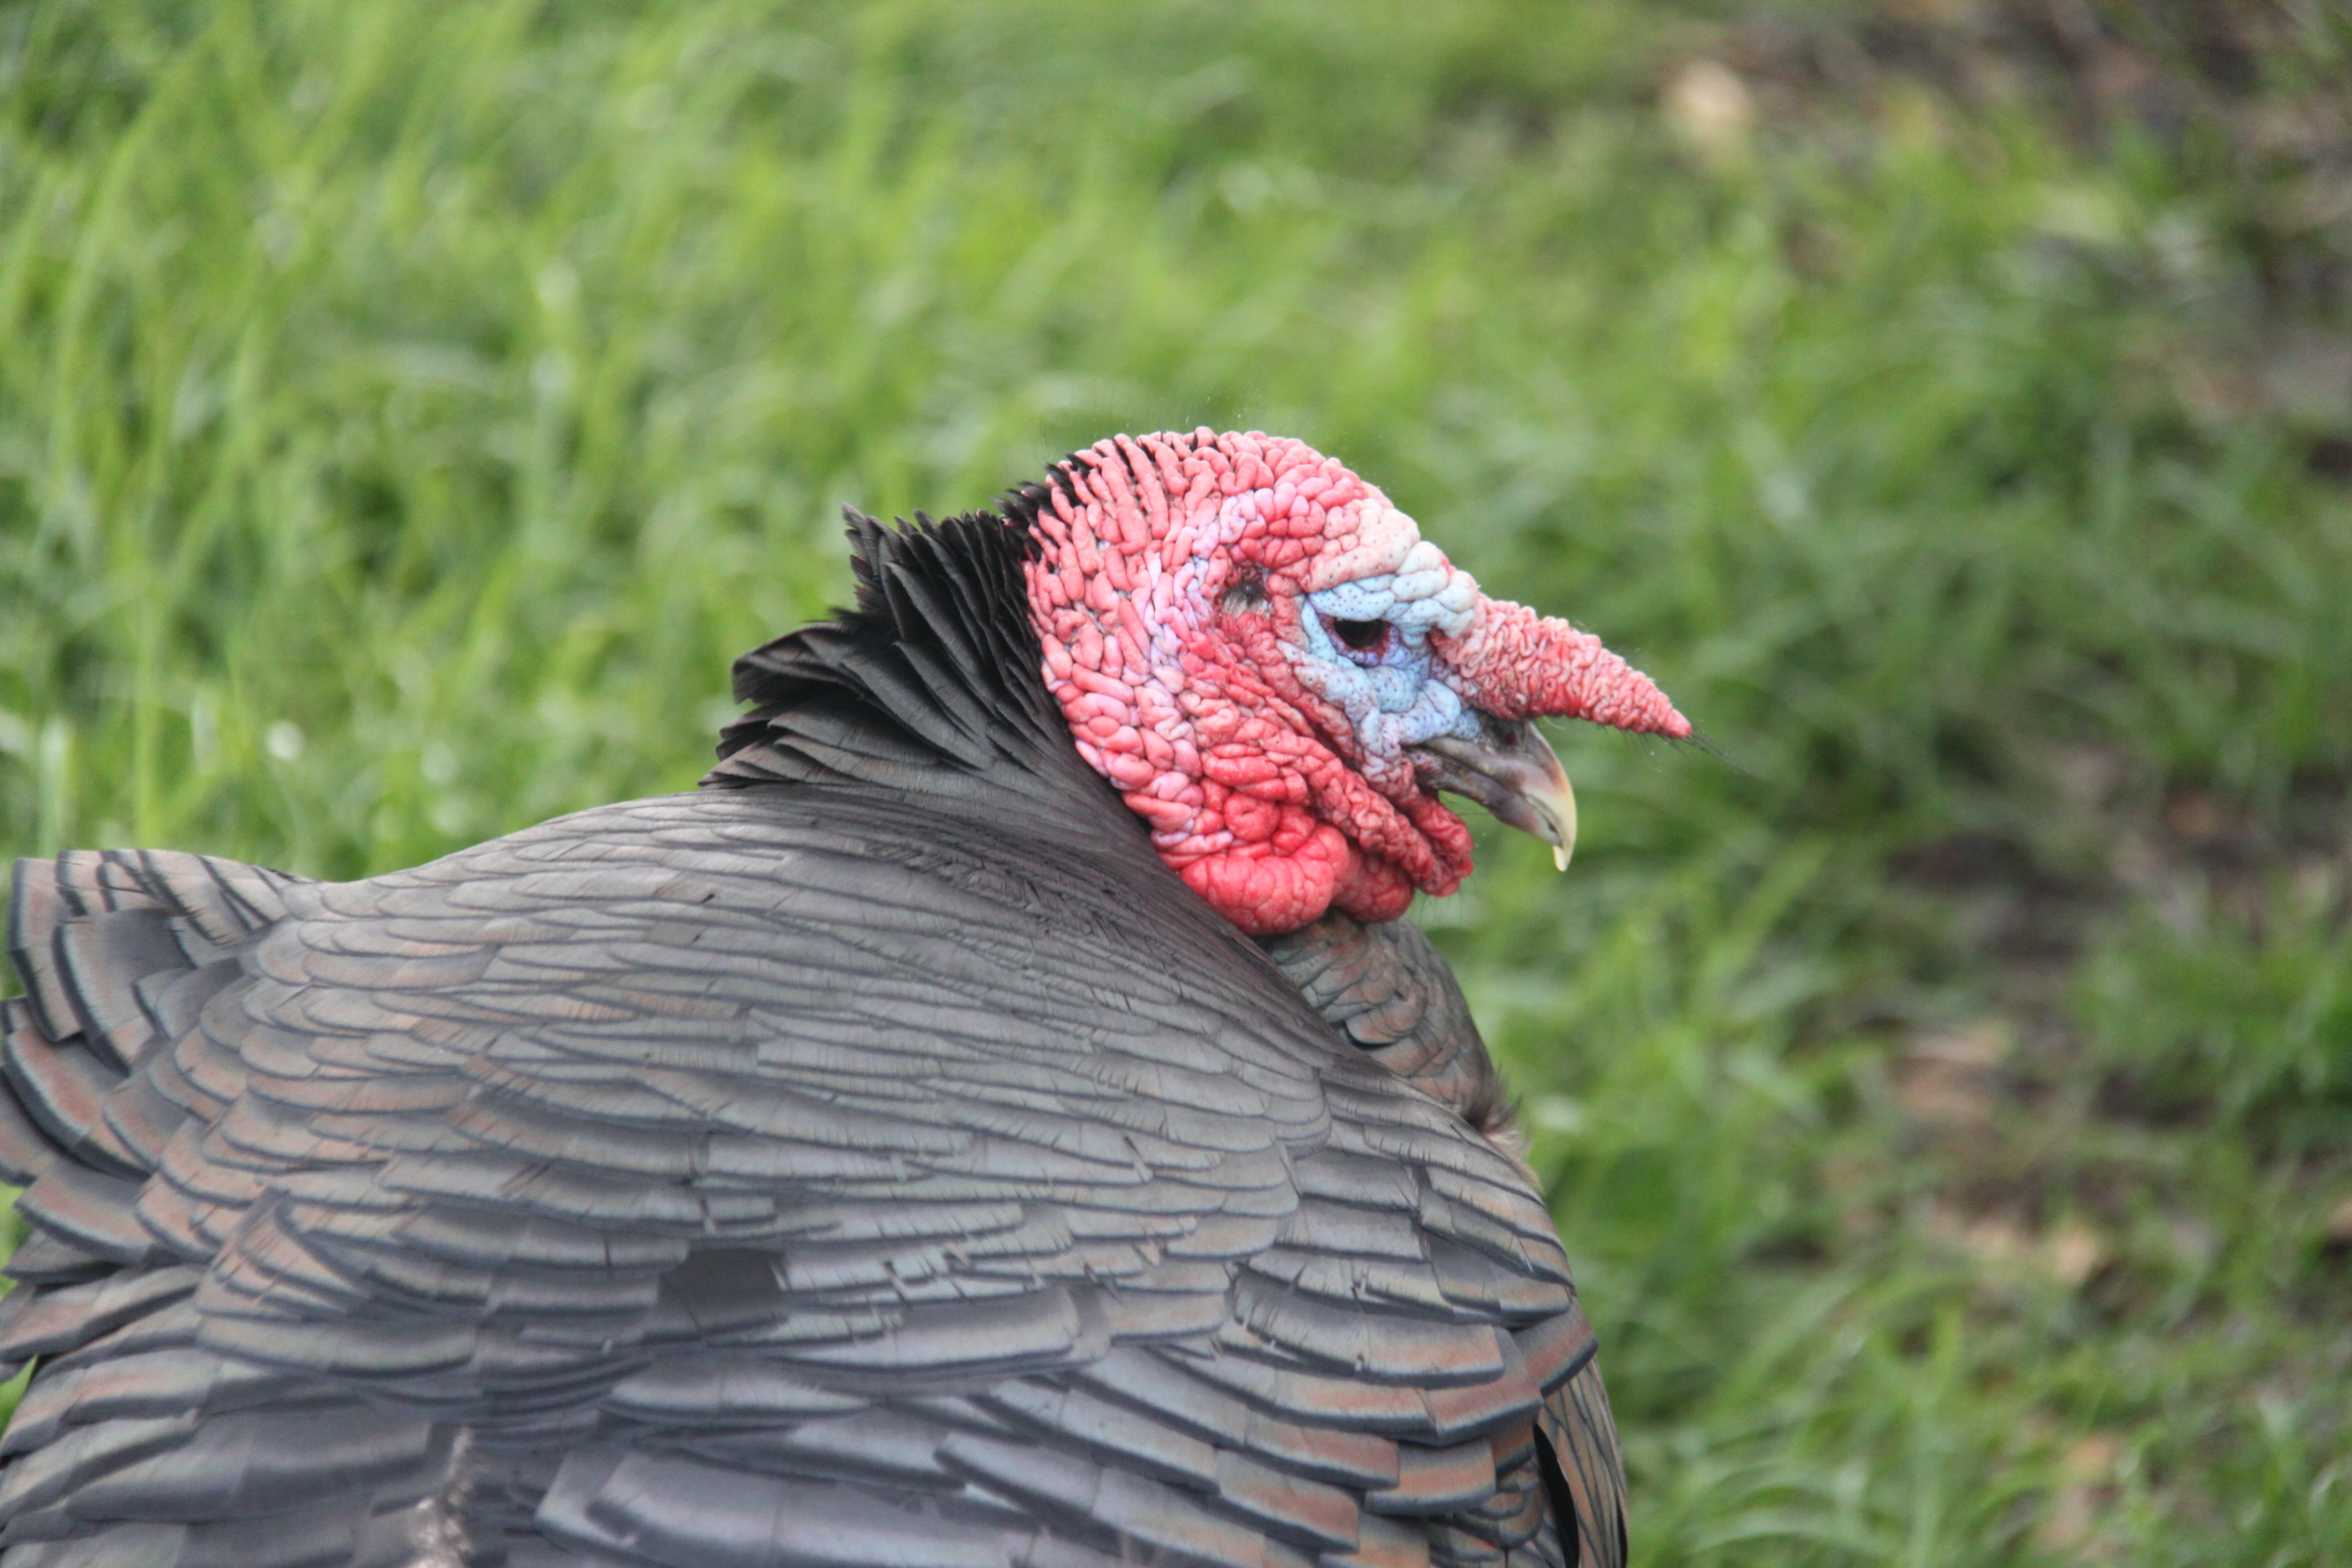
bird, wing, farm, wildlife, beak, fowl, fauna, pheasant, galliformes, turkey, vertebrate, phasianidae, wild turkey, domesticated turkey